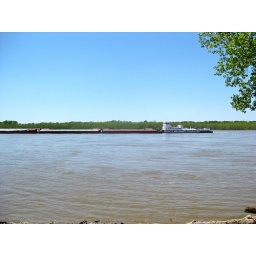
Big boat in the big river